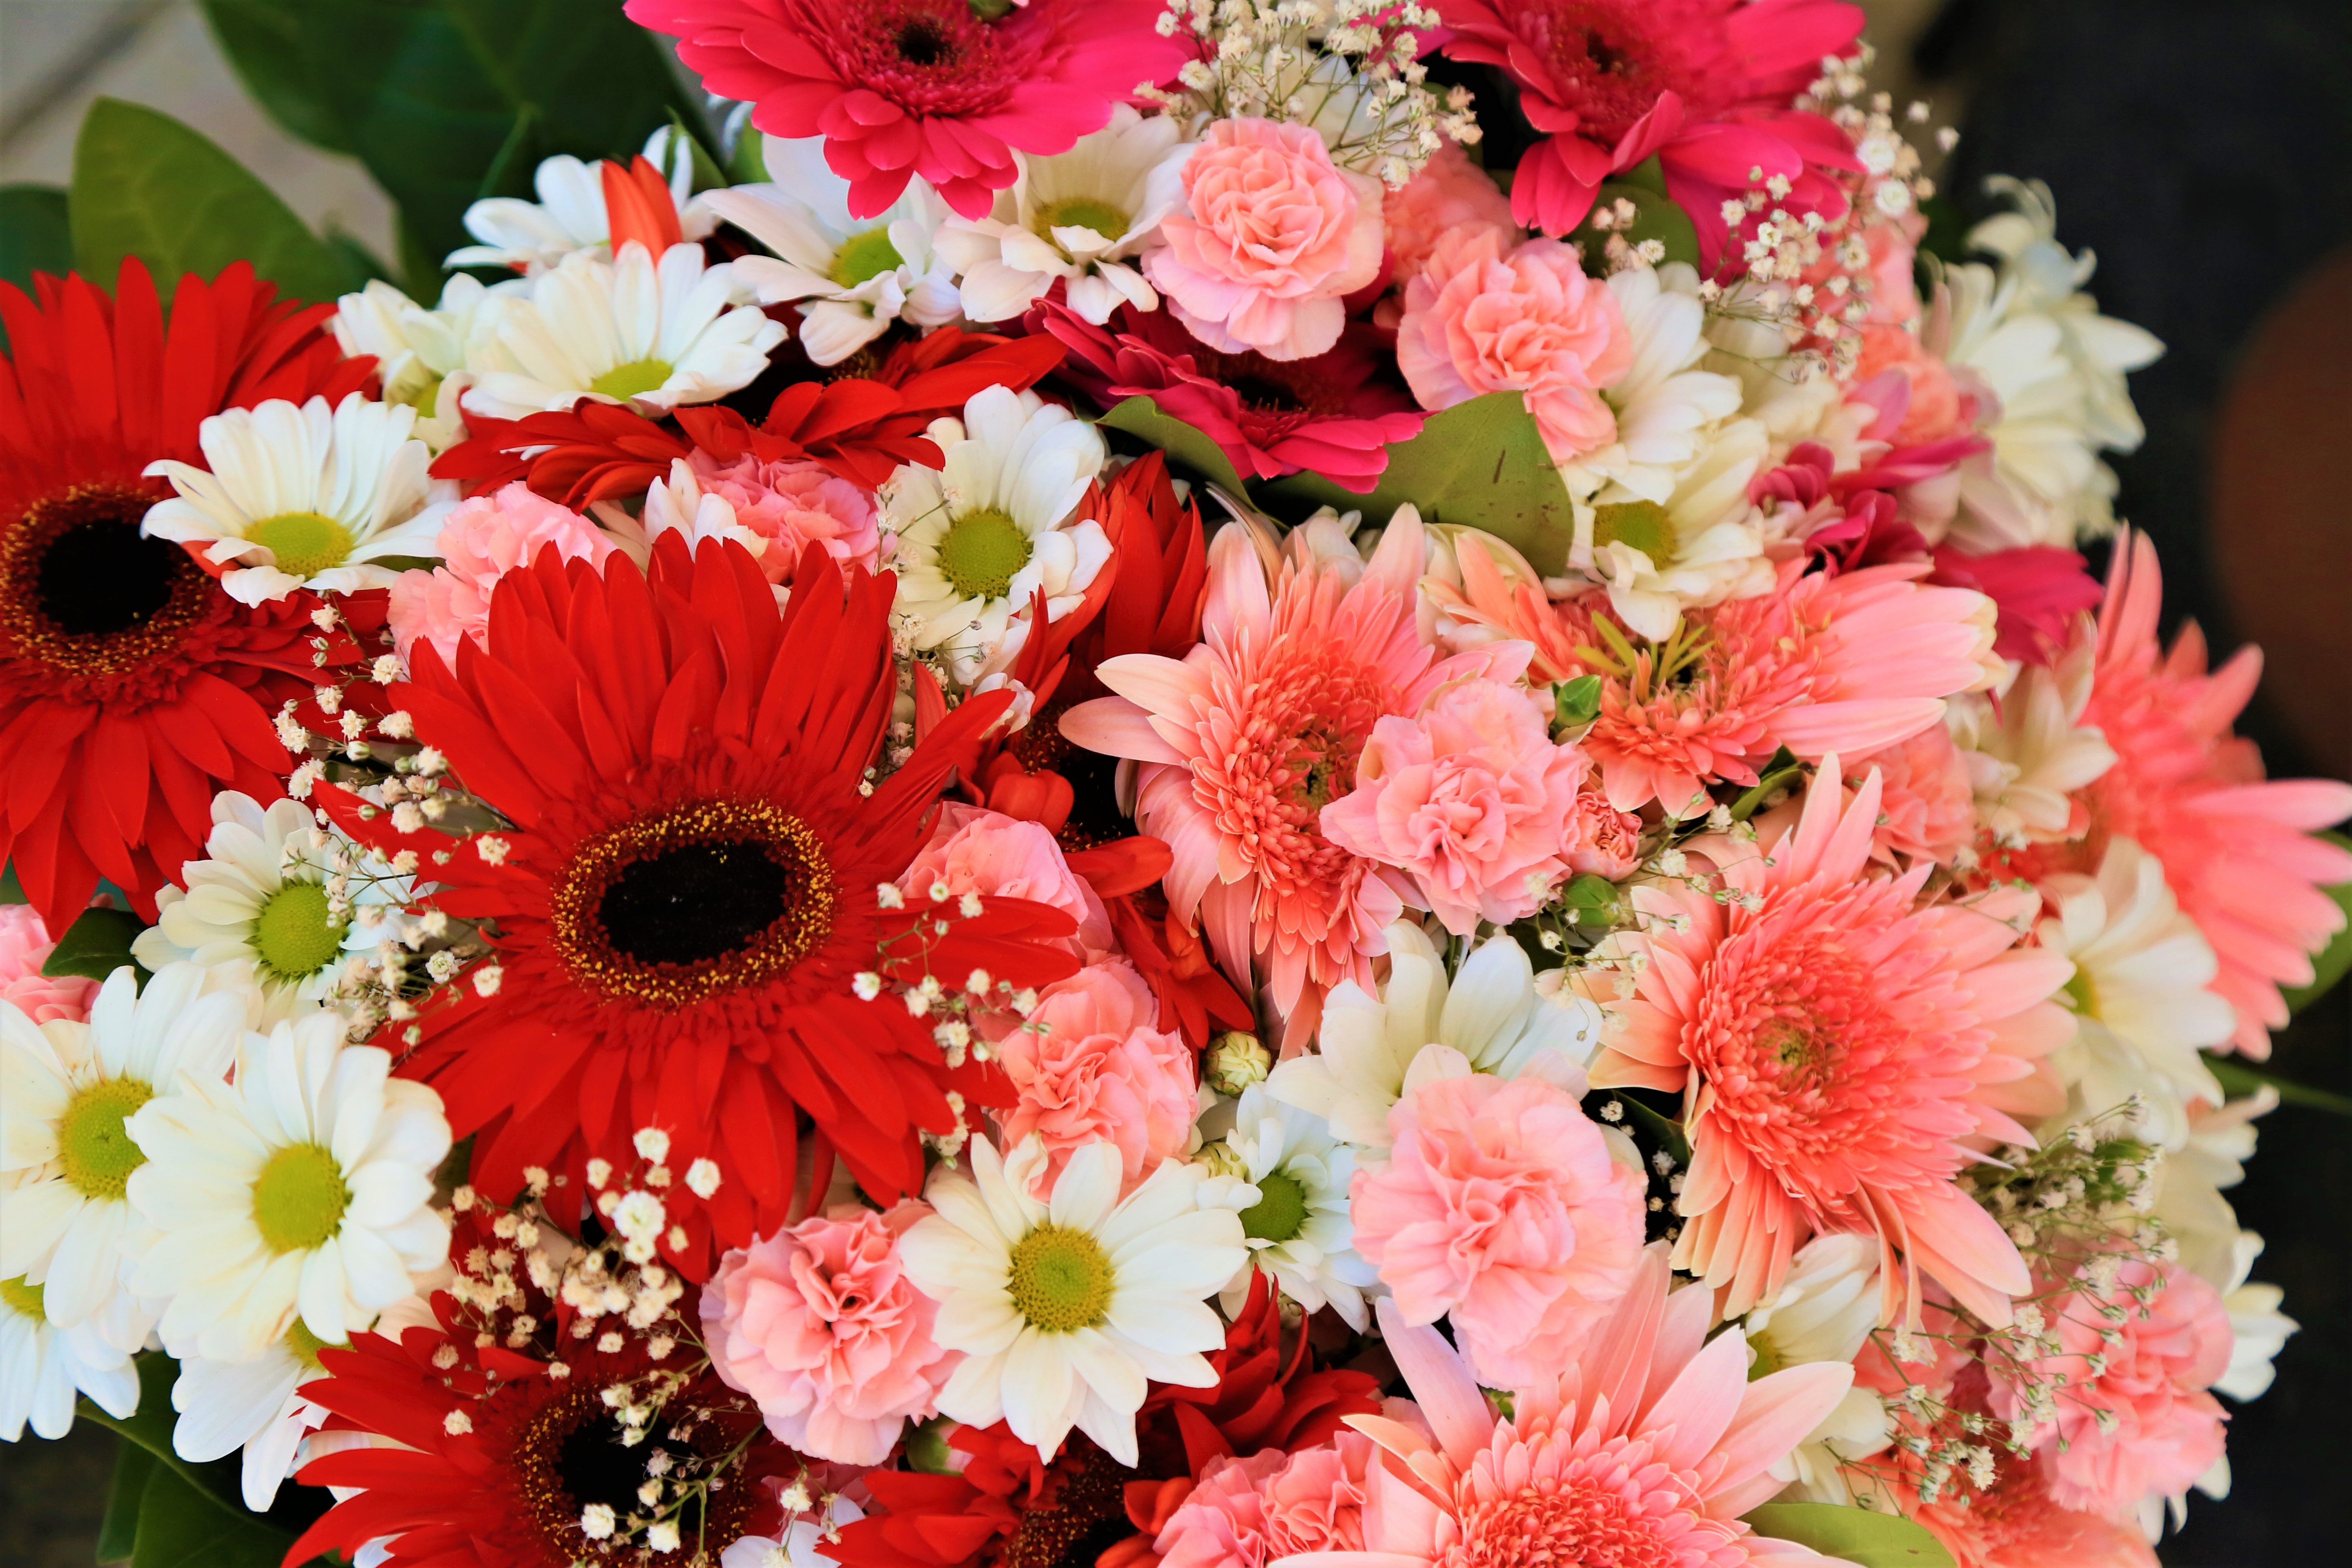
flowers, nature, beautiful, colorful, love, gift, spring, flower, flowering plant, bouquet, flower arranging, floristry, cut flowers, barberton daisy, floral design, gerbera, plant, petal, pink, artificial flower, chrysanths, annual plant, daisy family, artwork, perennial plant